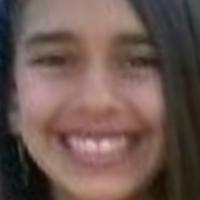
Age group: age 11-20